Thomas Fearne

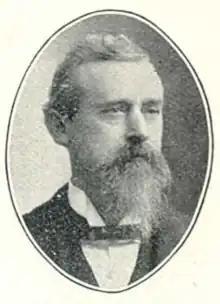
Photograph of Fearne

Thomas Fearne (November 14, 1846 – April 29, 1901) was a British North America-born American farmer, and Republican politician. He was a member of the Wisconsin State Senate, representing the 9th Senate district from January 1899 until his death in April 1901. He also served one term as sheriff of Waushara County, Wisconsin.